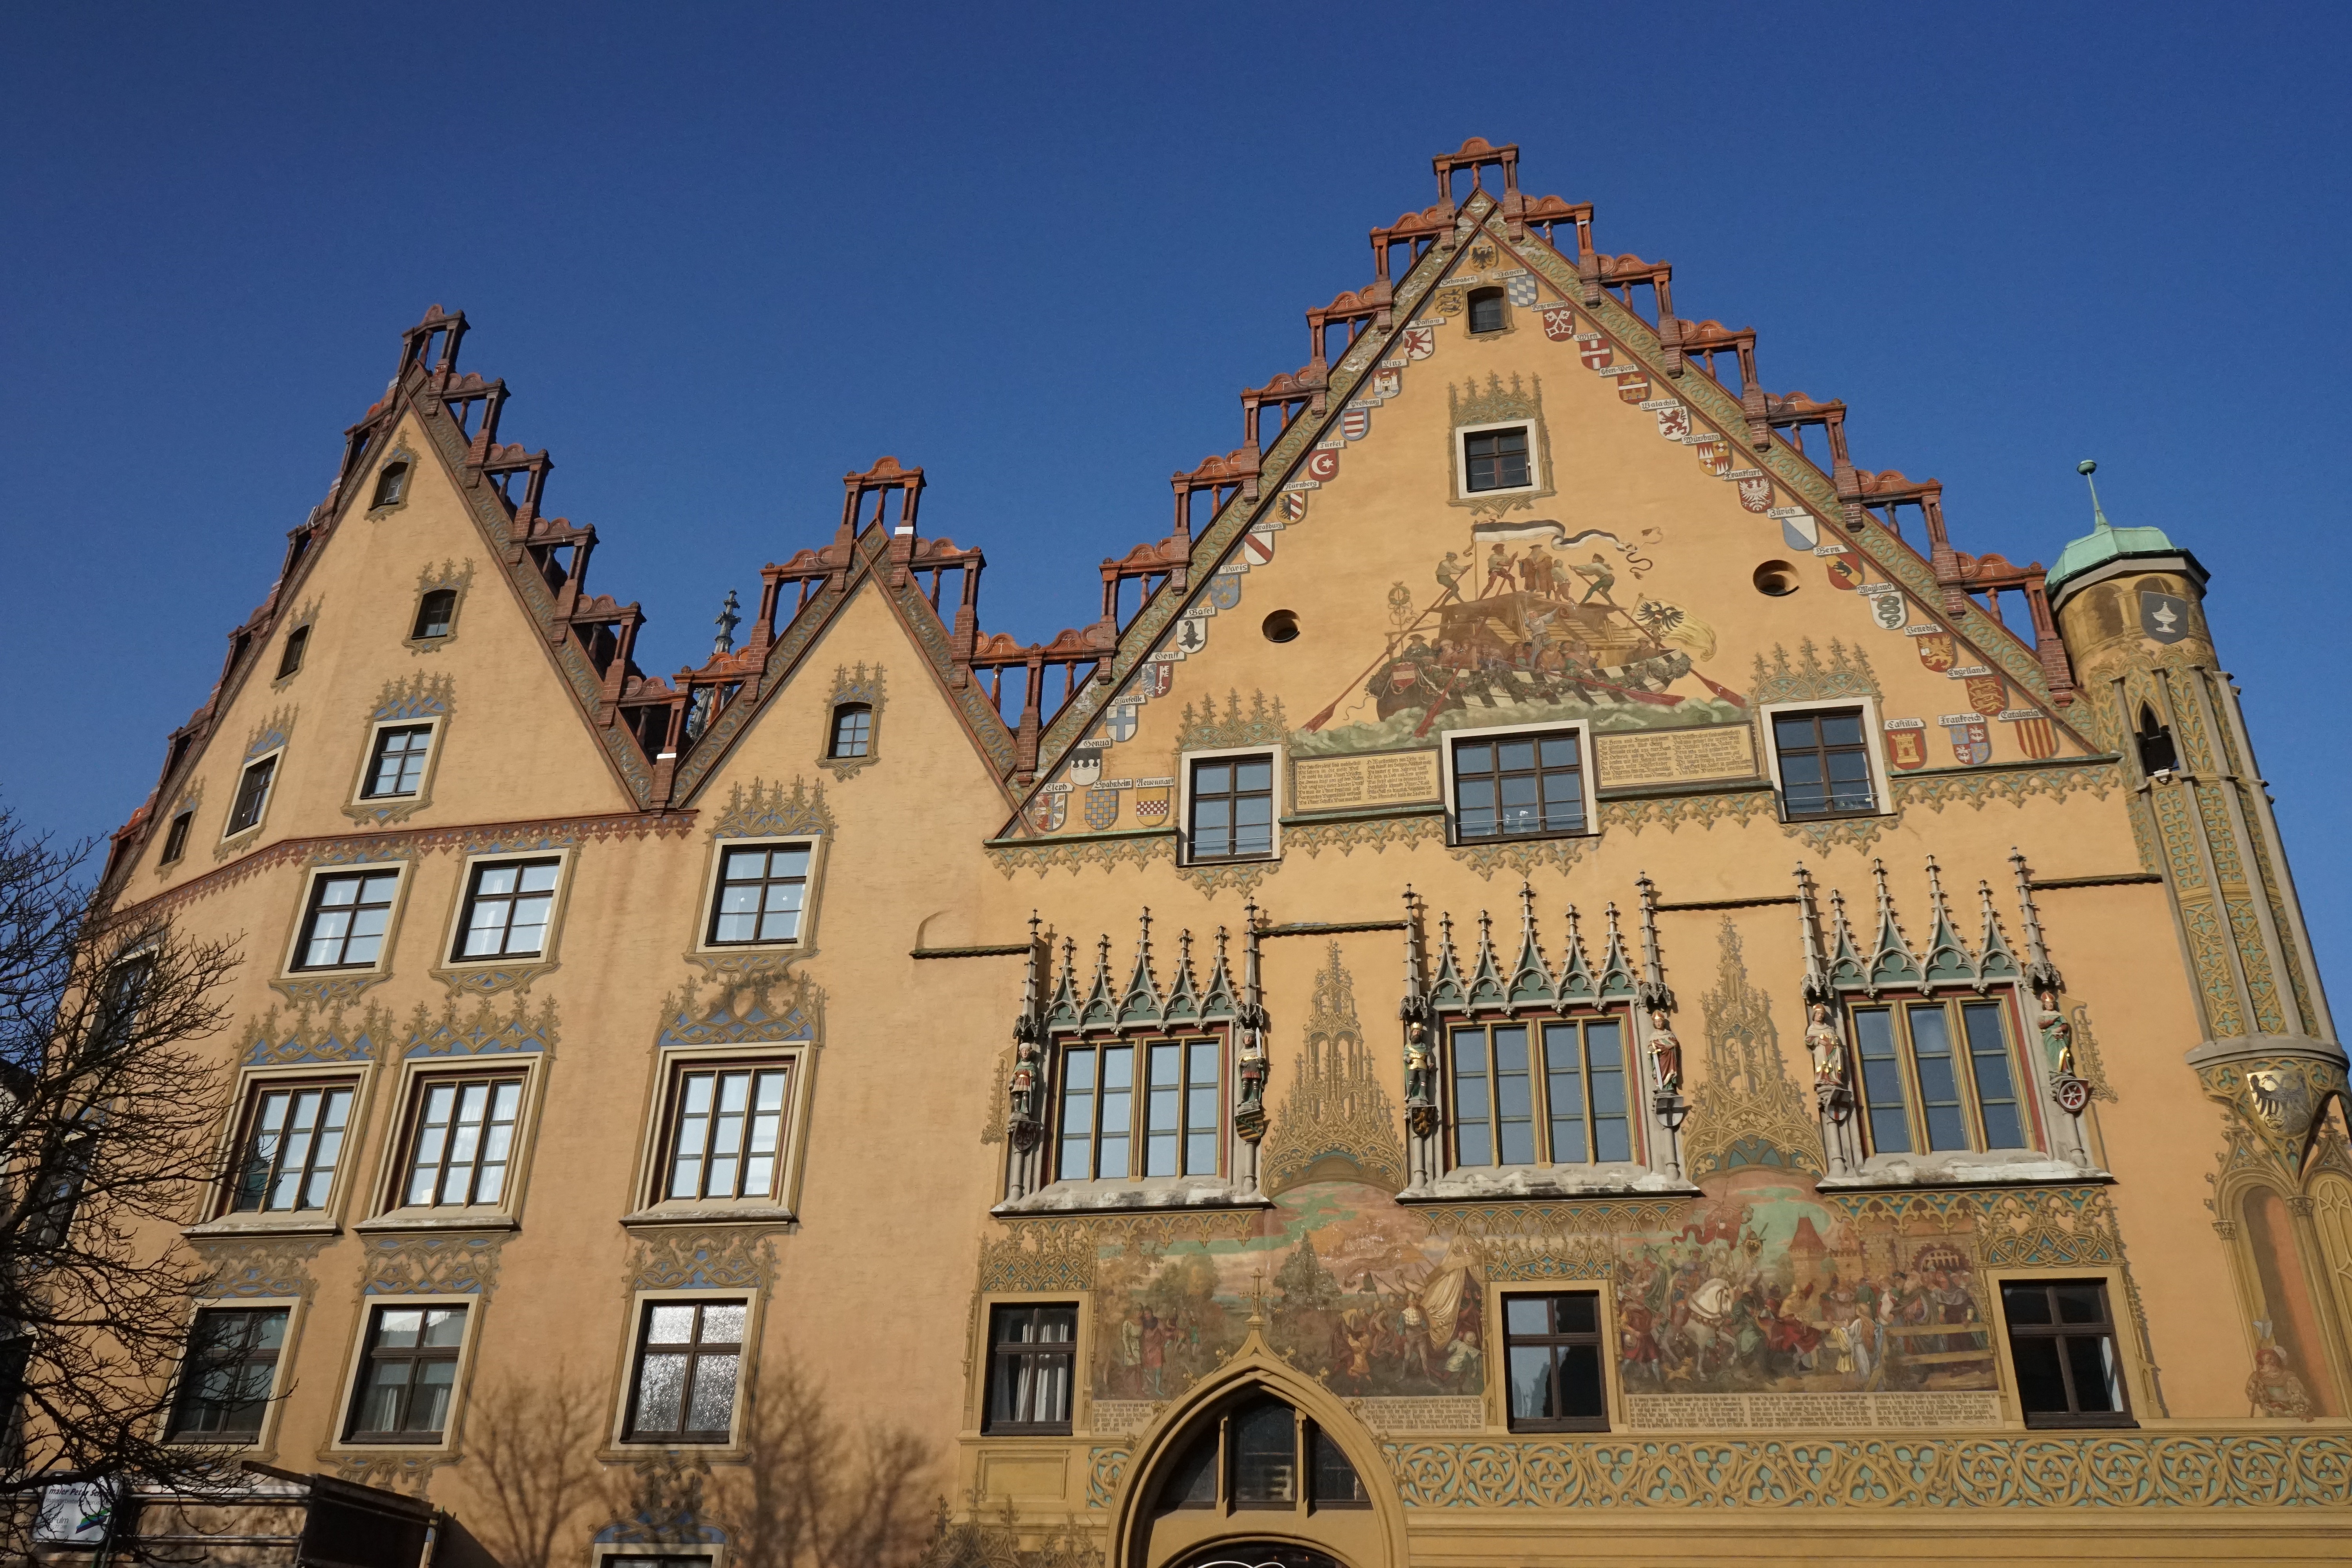
architecture, house, town, building, home, monument, landmark, facade, yellow, painting, mural, estate, ulm, frescoes, neighbourhood, town hall, ulmer hall, town hall ulm, early renaissance, secco painting